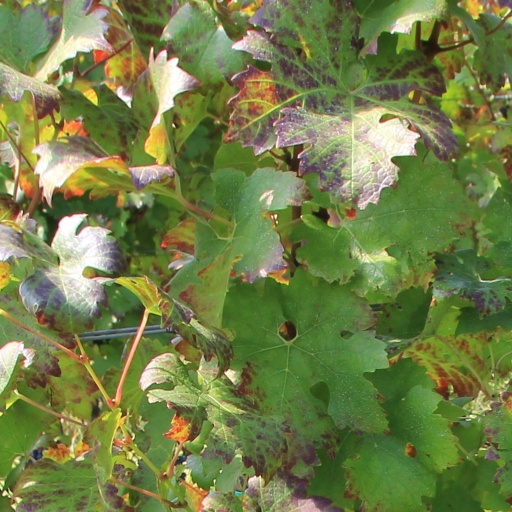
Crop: grape